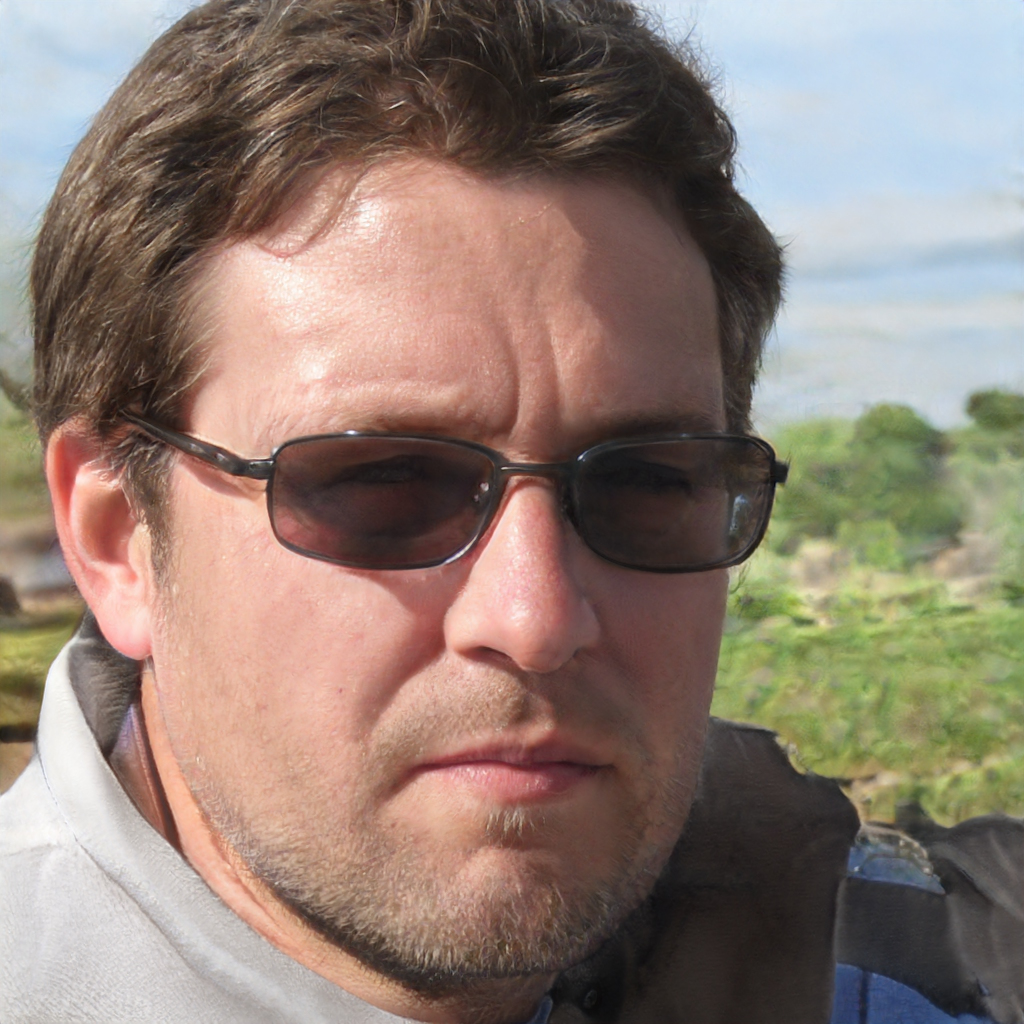
Portrait style: Real Portrait